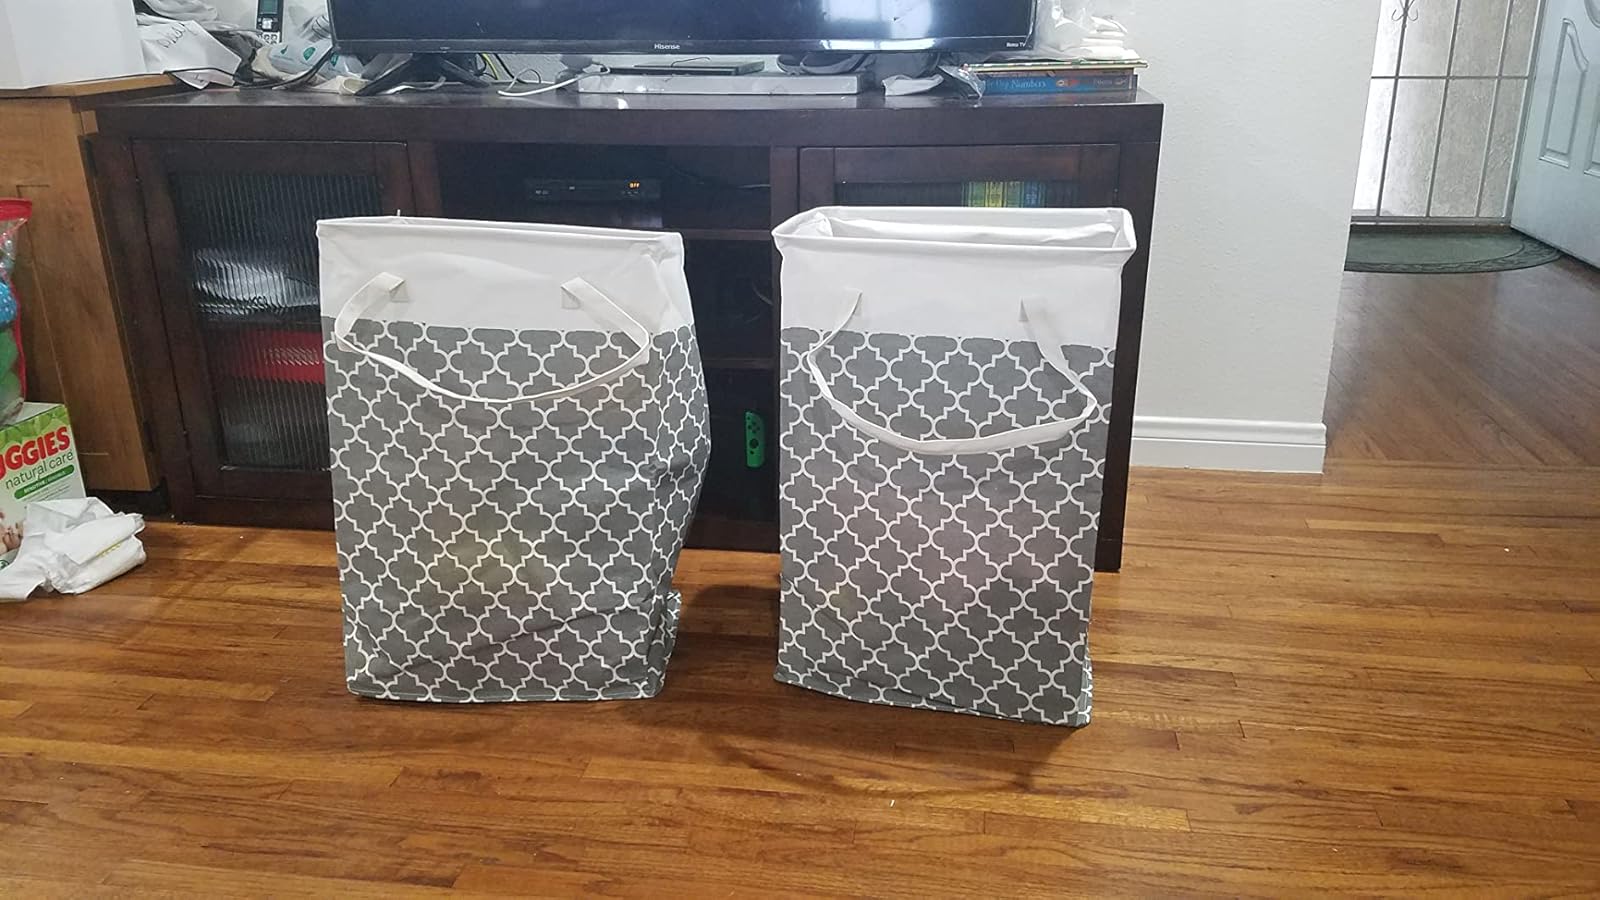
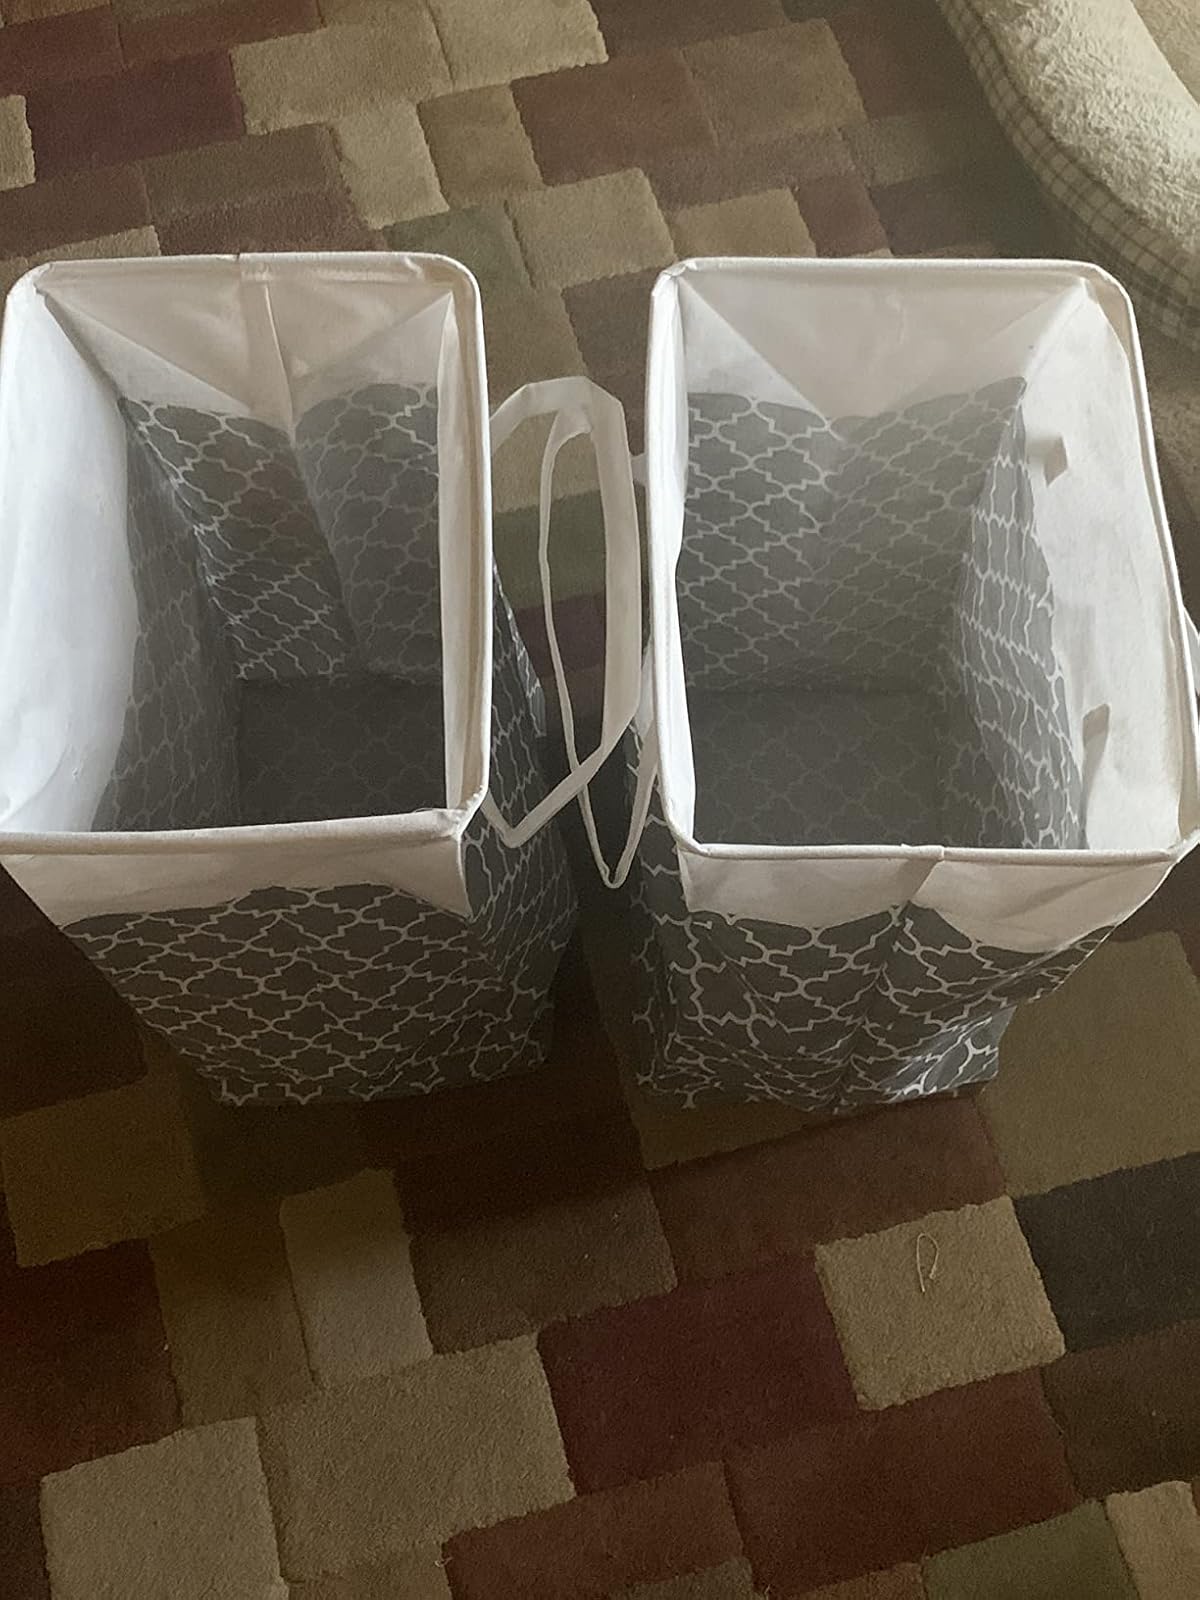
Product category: items_hamper
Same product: yes